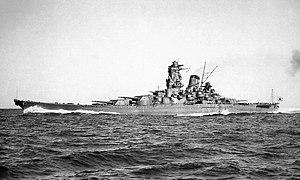
Cette page donne la liste des cuirassés et croiseurs de bataille coulés pendant la Seconde Guerre mondiale.
La classe Yamato est une série de cuirassés de la Marine impériale japonaise construits et utilisés durant la Seconde Guerre mondiale.
La Fille du vent est la quatorzième histoire de la série Yoko Tsuno de Roger Leloup. Elle est publiée pour la première fois du nᵒ 2081 au nᵒ 2100 du journal Spirou, puis en album en 1979.
Le Yamato était le navire principal de la classe de cuirassés Yamato de la Marine impériale japonaise lors de la Seconde Guerre mondiale. Lui et son sister-ship, le Musashi, étaient les cuirassés les plus lourds et les plus puissamment armés jamais construits, déplaçant 72 800 tonnes à pleine charge avec neuf canons Type 94 d'un calibre de 460 mm. Les deux navires ont été coulés durant la Seconde Guerre mondiale.
La force maritime d'autodéfense japonaise, fréquemment mentionnée sous le sigle JMSDF issu de la traduction anglaise de son appellation Japan Maritime Self-Defense Force, est la branche navale de facto des forces japonaises d'autodéfense, chargée de la défense maritime du Japon. La marine japonaise a été formée avec l'ensemble des autres armes, le 1ᵉʳ juillet 1954, à la suite de la dissolution de la marine impériale japonaise à l'issue de la Seconde Guerre mondiale.